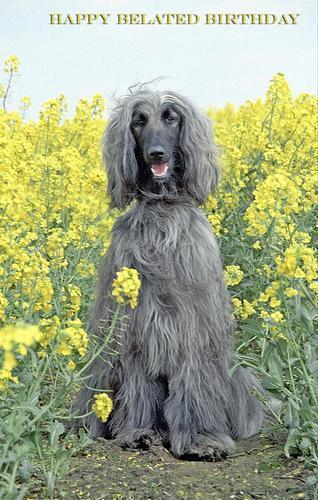
Afghan_hound